Wright Park (Tacoma, Washington)

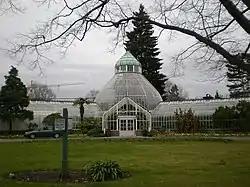
The Seymour Conservatory

Wright Park is a arboretum and public park located in Tacoma, Washington, that is managed by Metro Parks Tacoma. The park was designed by Bavarian landscape architect Edward Otto Schwagerl. The park was named in honor of Charles Barstow Wright, who had donated the land for the project.